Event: Nepal Earthquake
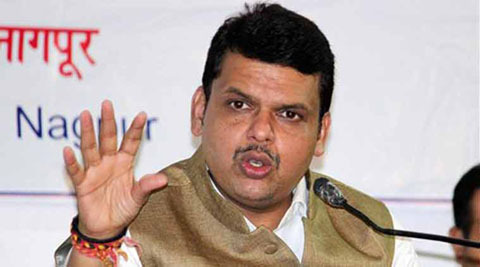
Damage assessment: no_damage